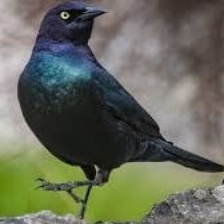
Species: BREWERS BLACKBIRD
Scientific name: EUPHAGUS CYANOCEPHALUS